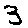
Label: 3